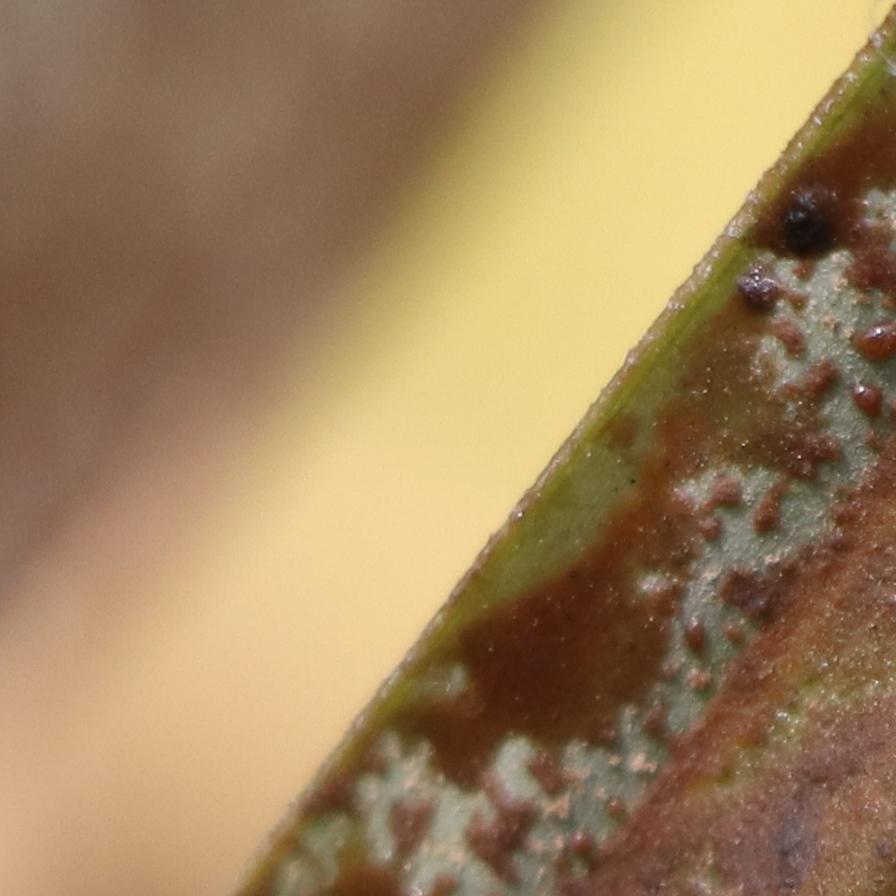
Label: Honey